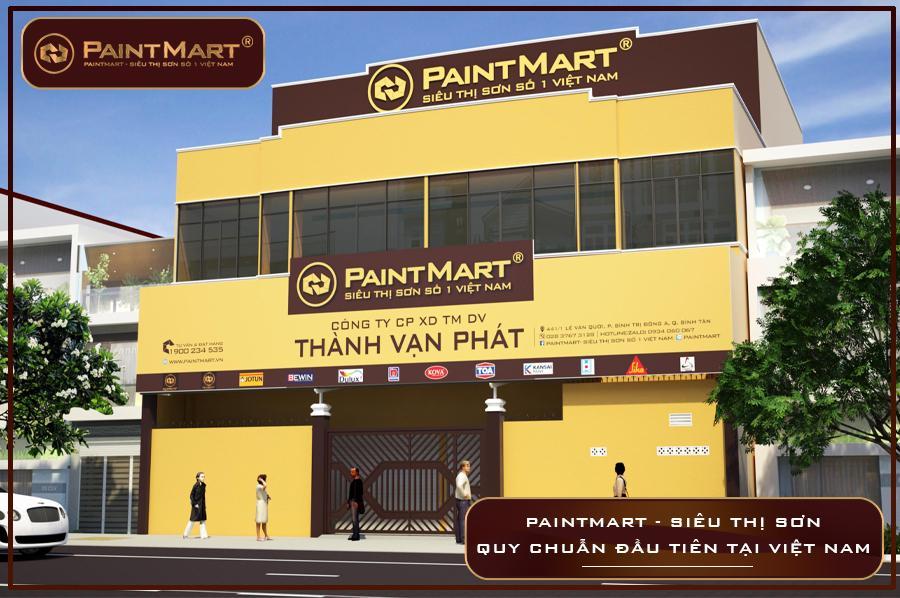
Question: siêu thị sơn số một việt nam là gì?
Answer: paintmart